Boreas Railroad Station Site

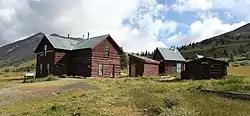

The Boreas Railroad Station Site is a site in Pike National Forest near Como, Colorado which was listed on the National Register of Historic Places in 1993. The listed area spans the border of Park and Summit counties.